Cherdyn, Perm Krai

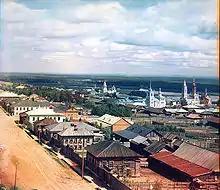
View of Cherdyn in 1912

Within the framework of administrative divisions, Cherdyn serves as the administrative center of Cherdynsky District, to which it is directly subordinated. As a municipal division, the town of Cherdyn is incorporated within Cherdynsky Municipal District as Cherdynskoye Urban Settlement.